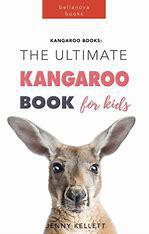
Brand: KangaROOS
Model: 100